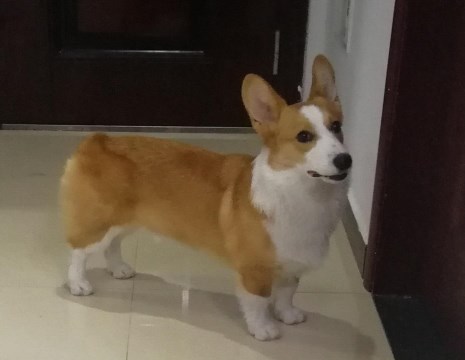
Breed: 2909-n000116-Cardigan